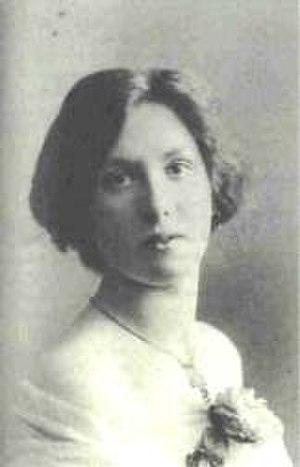
Til Brugman